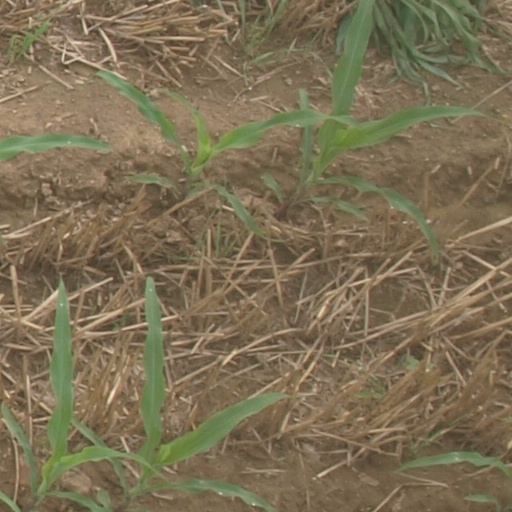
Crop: maize; corn